Roann Historic District

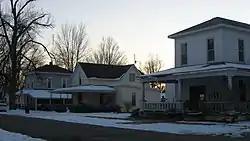
Church south of Pike in Roann, January 2013

Roann Historic District is a national historic district located at Roann and Paw Paw Township, Wabash County, Indiana. It encompasses 117 contributing buildings, 2 contributing sites, and 1 contributing structure in the central business district and surrounding residential sections of Roann. It developed between about 1853 and 1961, and includes representative examples of Gothic Revival, Italianate, Queen Anne, Second Empire, Colonial Revival, and Streamline Moderne style architecture. Located in the district are the separately listed Roann Covered Bridge, Roann-Paw Paw Township Public Library, and Thomas J. Lewis House. Other notable buildings include the First Brethren Church (1891), Dersham House and Veterinary Clinic (c. 1885), Roann Christian Church (1961), Watson House (c. 1940), Universalist Church (1875), Roann Methodist Church (1898), Paw Paw Township School (1941), James Van Buskirk House (c. 1873), Halderman Building (c. 1885), U.S. Post Office and Medical Building (1958), Nicely Oil Service Station (1938), Comer Building (1920), and Spiece House (c. 1885).